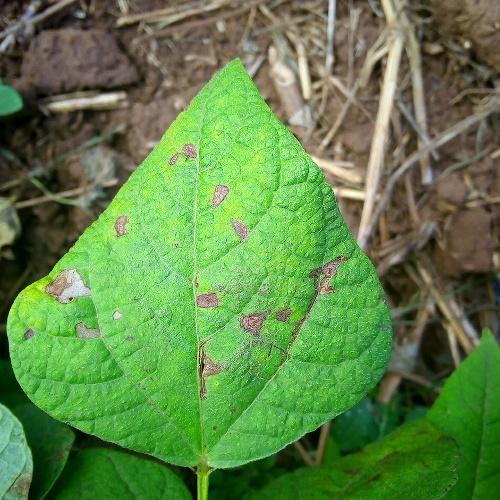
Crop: unknown
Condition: bean_bean_halo_blight